Enterprise station

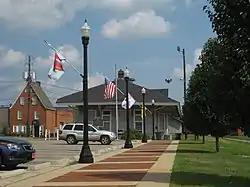
Seaboard Coastline Depot

The Enterprise station, also known as the Seaboard Coastline Depot is a historic train depot in Enterprise, Alabama, United States. It was built in 1900 by the Alabama Midland Railway, which was eventually acquired by the Atlantic Coast Line Railroad. It now houses Enterprise Depot Museum. It was added to the National Register of Historic Places on August 7, 1974. It is located at the corner of Railroad Street and West College Street.